Strood

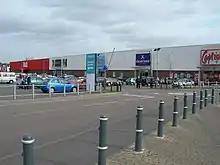
Strood Retail Park

Joseph Collis started as a retail ironmonger in 1777. By 1865 he was a wholesaler specialising in zinc, iron, tinplate and locksmithery. By 1870, he and his partner Stace took over the Pelican Foundry and manufactured structural ironwork, toilet cisterns and manhole covers.